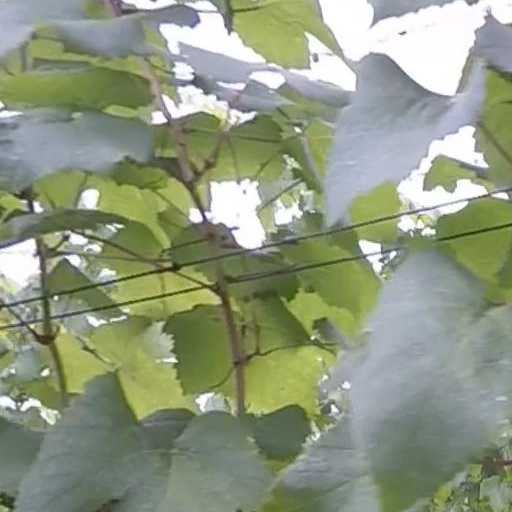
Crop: grape